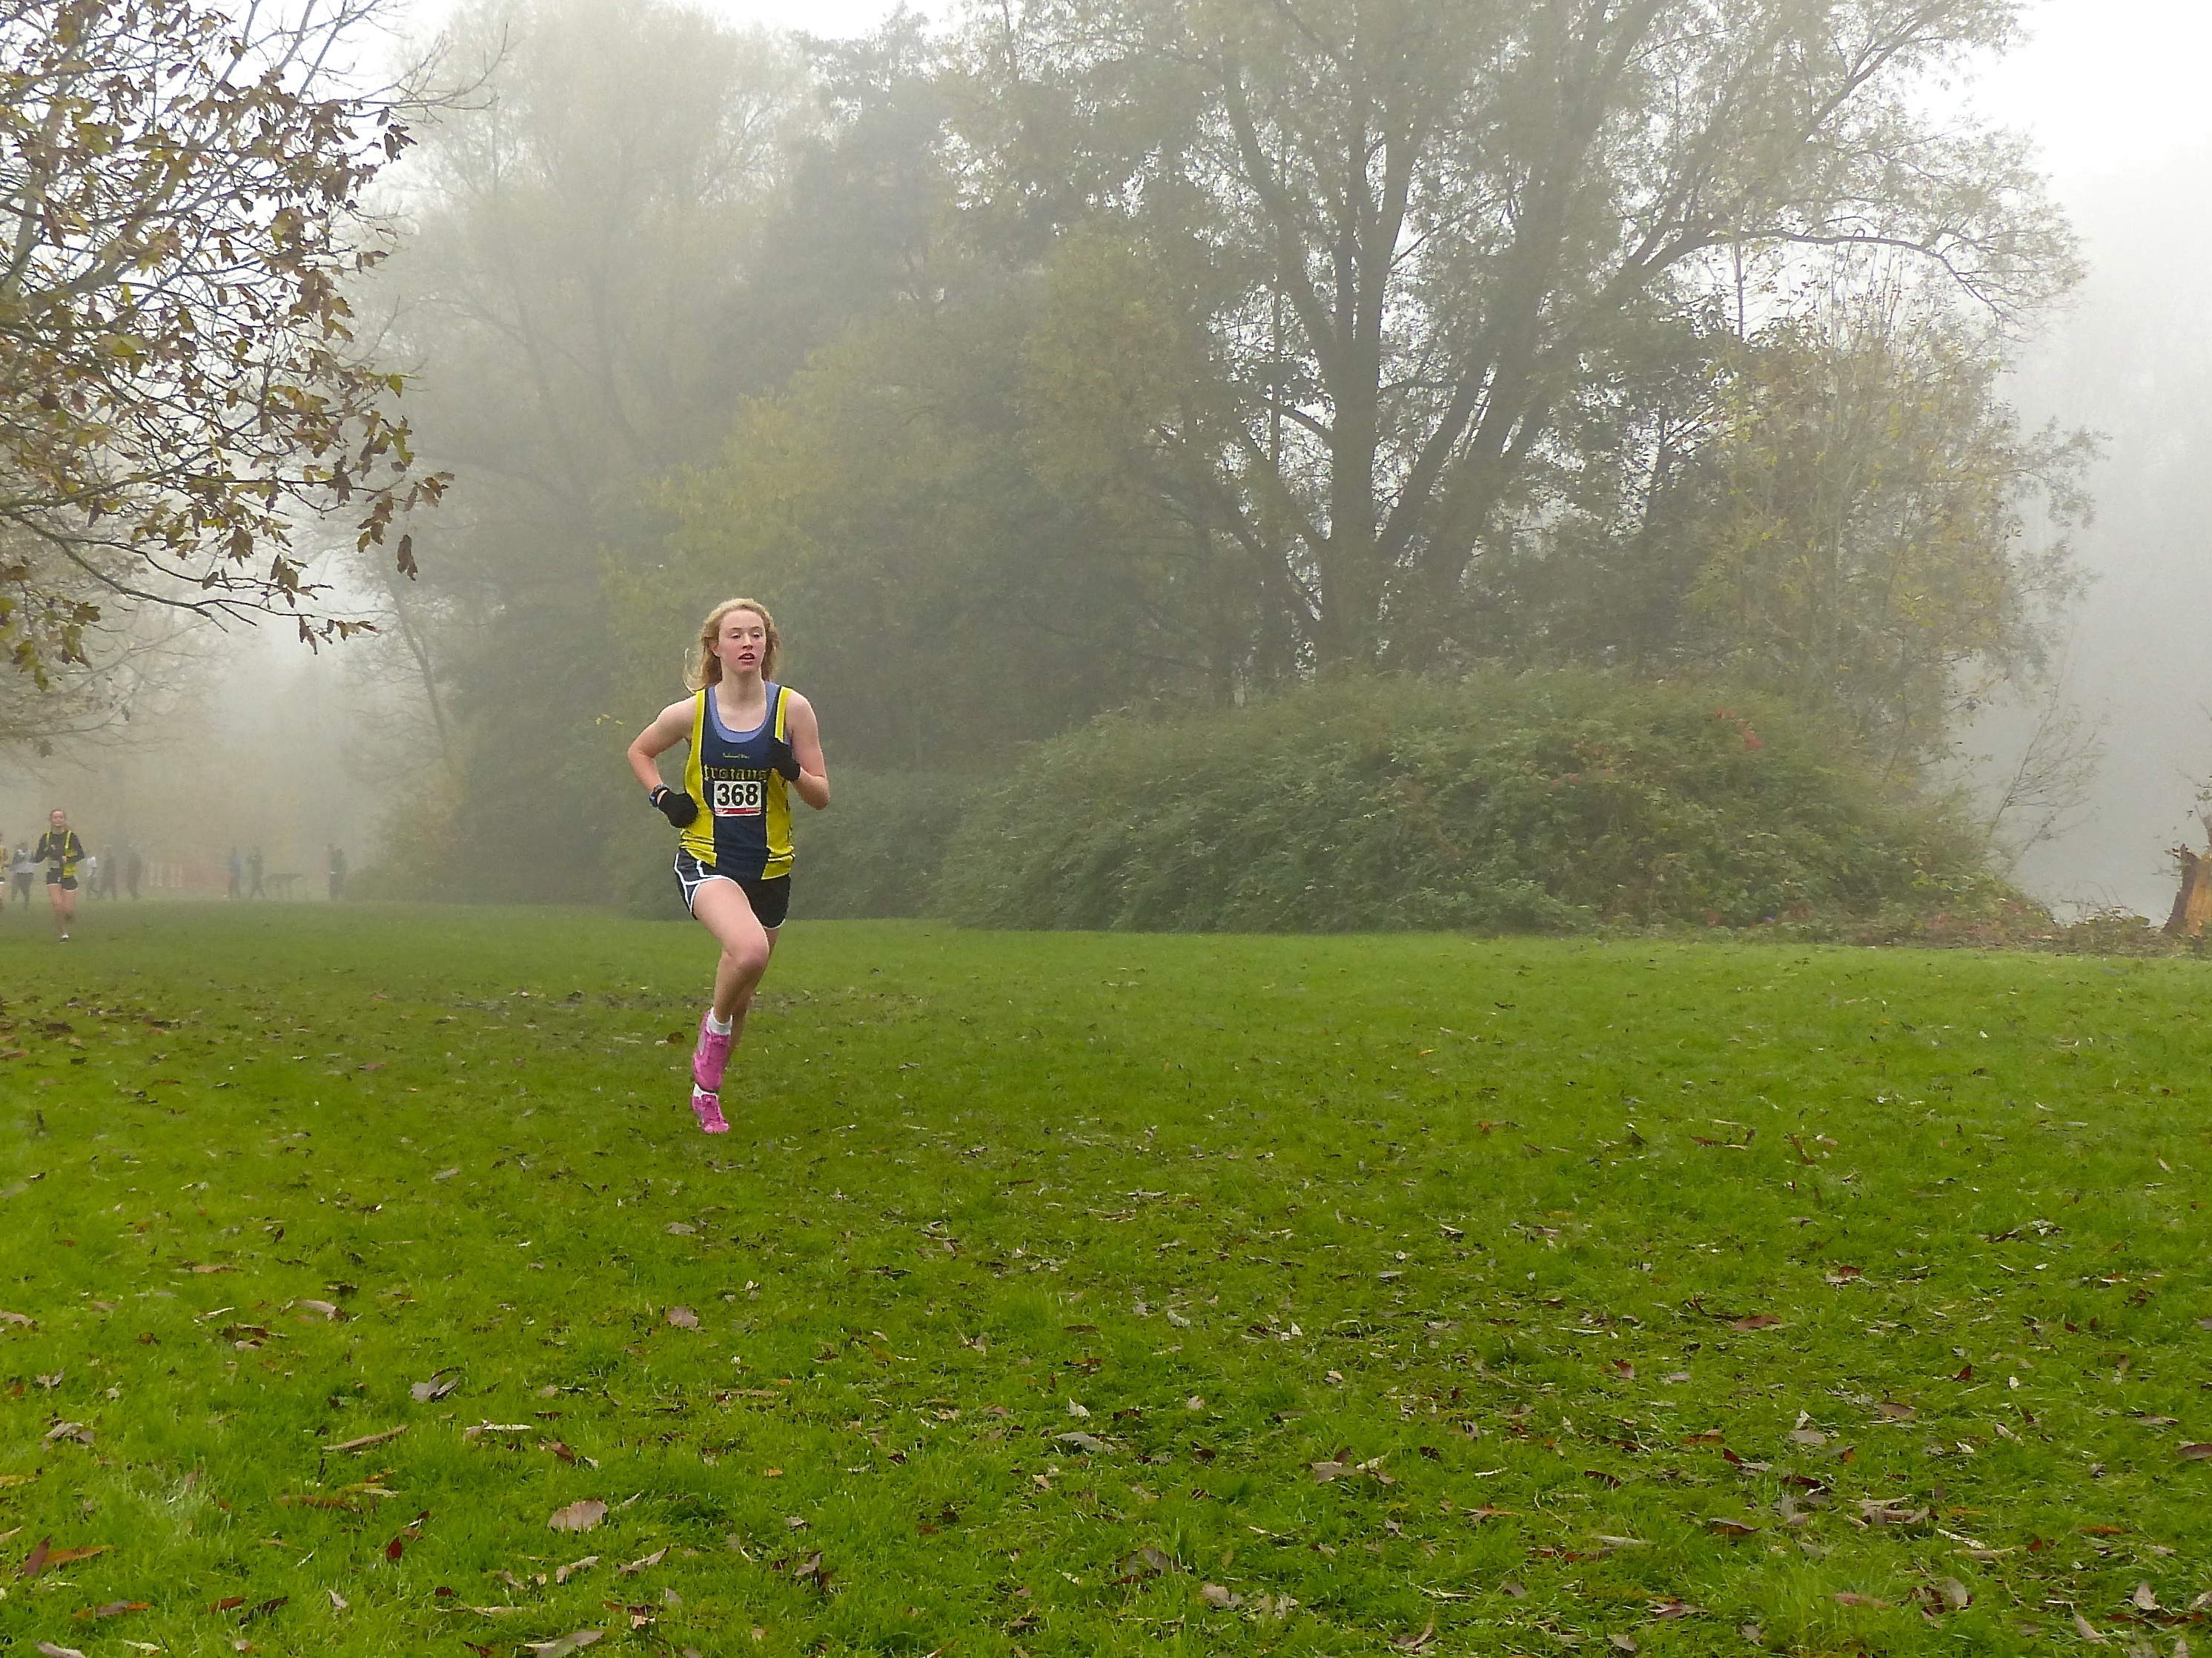
grass, fog, mist, sport, lawn, meadow, running, recreation, green, ash, crosscountry, belgium, race, competition, team, sports, championship, habitat, xc, antwerp, necis, physical exercise, outdoor recreation, human action